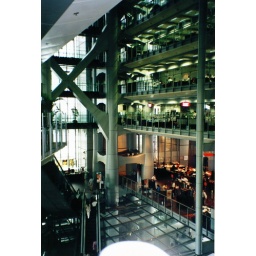
Photo: Hong Kong HK Bank see people under the glass floor